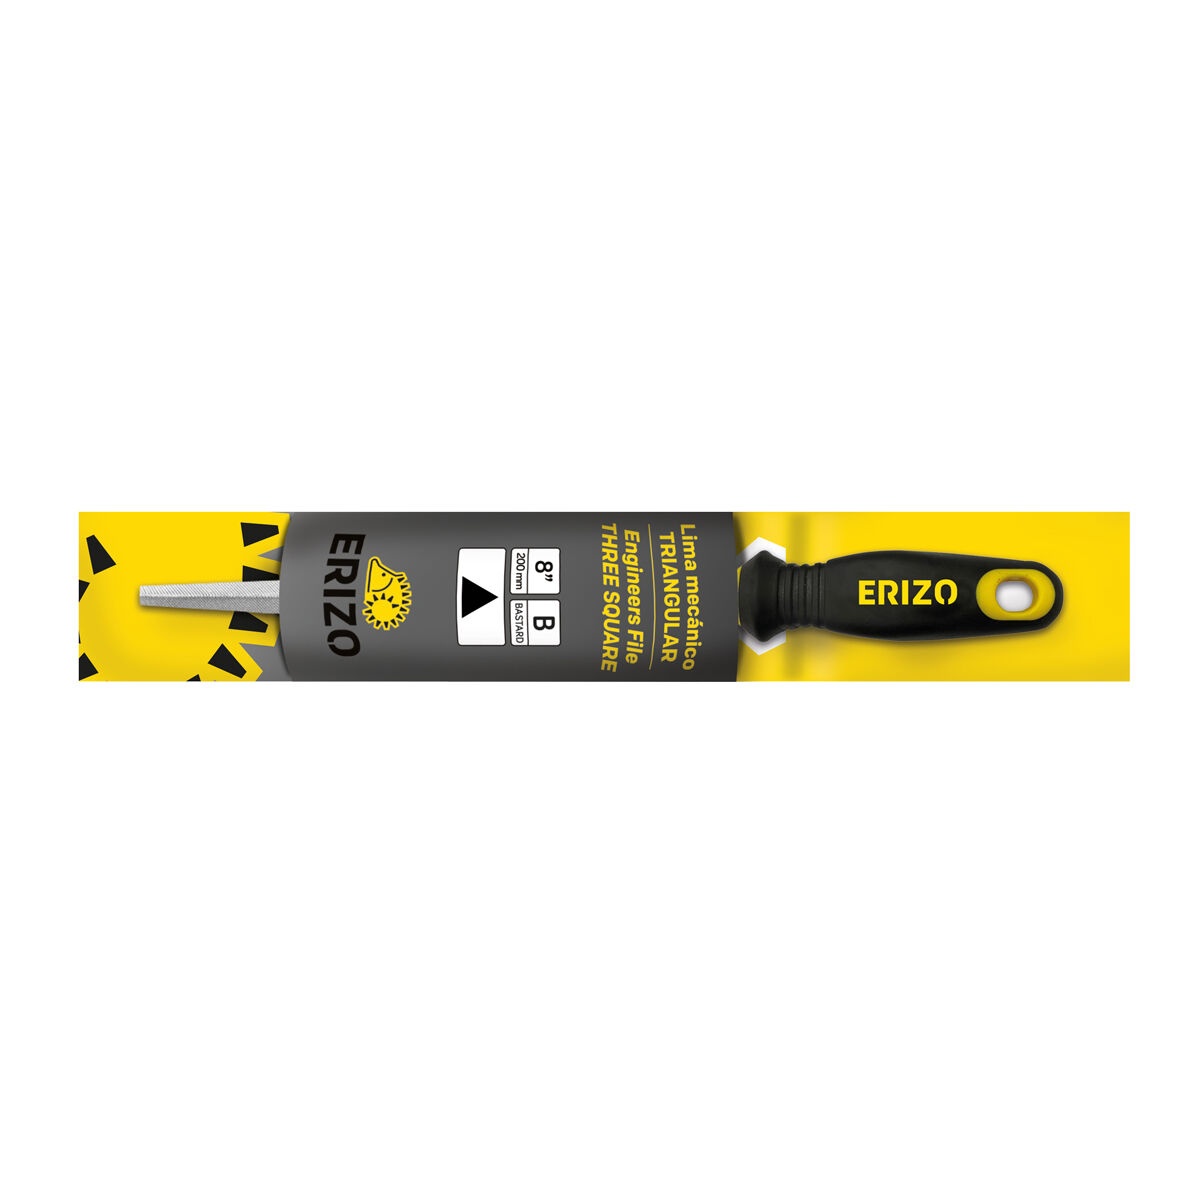
Lime triangulaire ERIZO 10" Fin Triangulaire
Si vous aimez prendre soin de chaque détail de votre maison et d'être à la dernière mode en matière de produits qui vous rendront la vie plus facile, achetez Lime triangulaire ERIZO 10" Fin Triangulaire au meilleur prix. Caractéristiques: Trou pour accrocher Poignée en bi-matière Type: Lime triangulaire Taille: 10" grain: Fin Matière: Acier Forme: Triangulaire
Brand: ERIZO
Category: Hardware > Tools > Putty Knives & Scrapers > Stiff Putty Knives